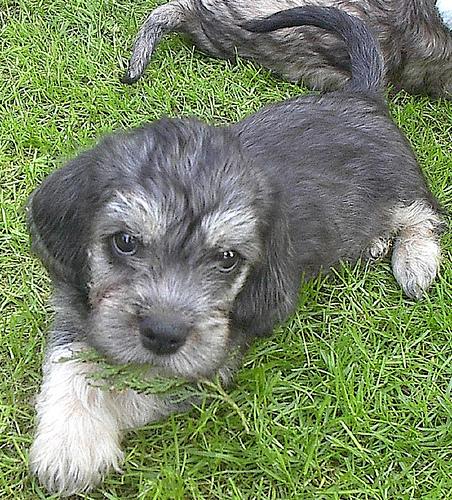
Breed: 211-n000052-Dandie_Dinmont